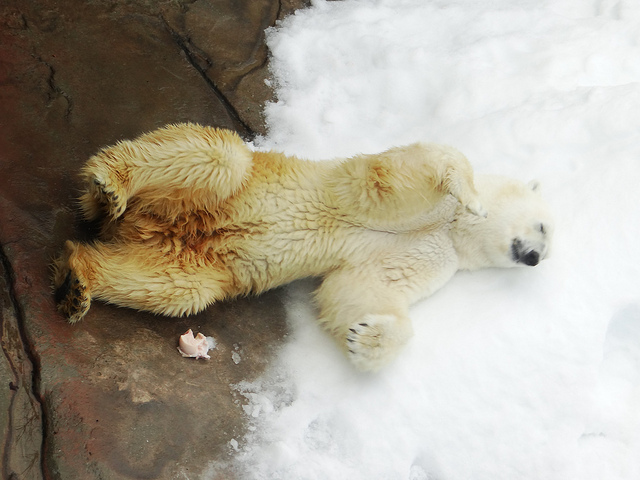
user: Given an image and a question. Answer the question in a short answer. Question: What type of bear is this? Short Answer:
assistant: polar